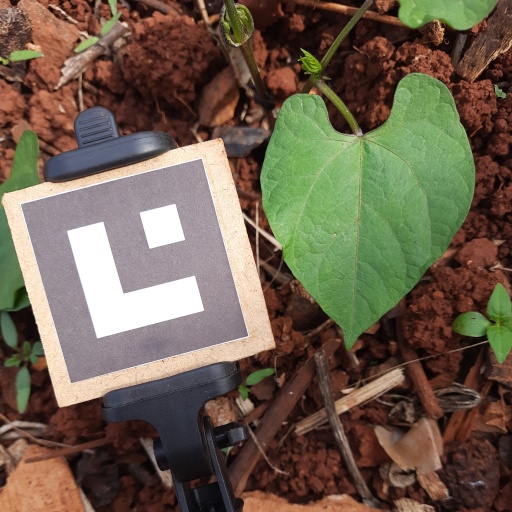
Observations: wavy surface, no eating holes, under shade